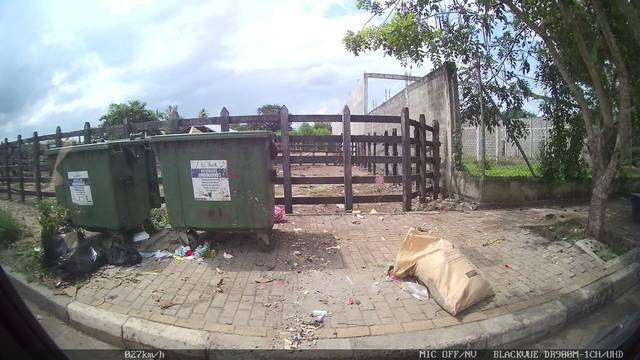
Region: Colombia
Coordinates: 8.724, -75.892